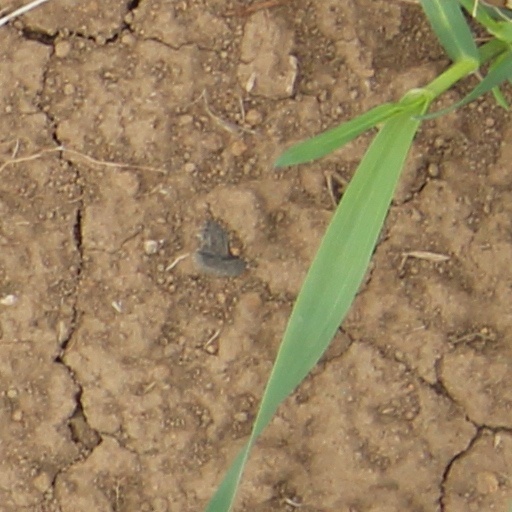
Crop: wheat